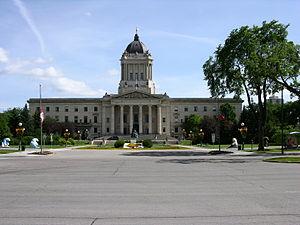
Cet article recense les lieux patrimoniaux de Winnipeg inscrits au répertoire des lieux patrimoniaux du Canada, qu'ils soient de niveau provincial, fédéral ou municipal.
Le palais législatif du Manitoba est le siège de l'assemblée législative du Manitoba, au centre de Winnipeg. L'édifice Beaux-Arts a été complété en 1920 et il a une hauteur de 73 mètres. Il a été construit selon les plans des architectes Frank Worthington Simon et Henry Boddington III.
Un site provincial du patrimoine est un édifice ou un site du Manitoba qui a été désignée par le ministère du Tourisme, de la Culture, du Patrimoine, du Sport et de la Protection du consommateur. Il est le plus haut niveau de protection du patrimoine disponible au Manitoba.